Léa Seydoux

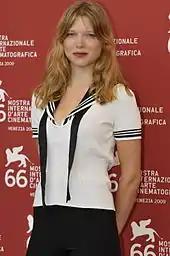
Seydoux at the 66th Venice International Film Festival in 2009

Seydoux came to widespread attention in 2008, when she appeared in Christophe Honoré's "The Beautiful Person", a role that earned her the 2009 Chopard Award at the Cannes Film Festival for "Best Upcoming Actress" and a César Award nomination for "Most Promising Actress".